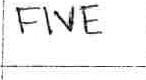
Label: five